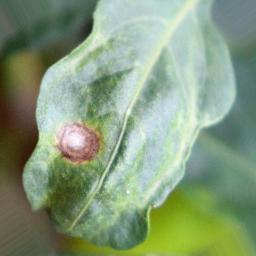
Label: cercospora